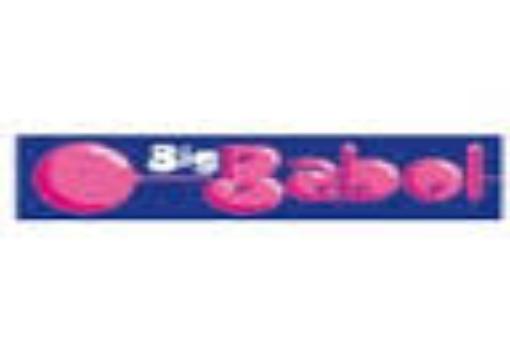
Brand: BigBabol
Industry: Food